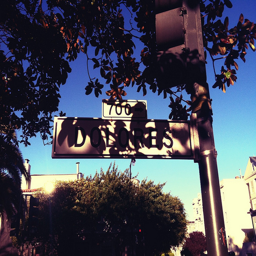
Street sign obscured by shadows of leaves and blue sky
A sign on the corner being covered by shade.
A street sign with leaves casting a shadow over it.
A street sign is on a pole at a an intersection.
A street sign hanging off the side of a light pole.